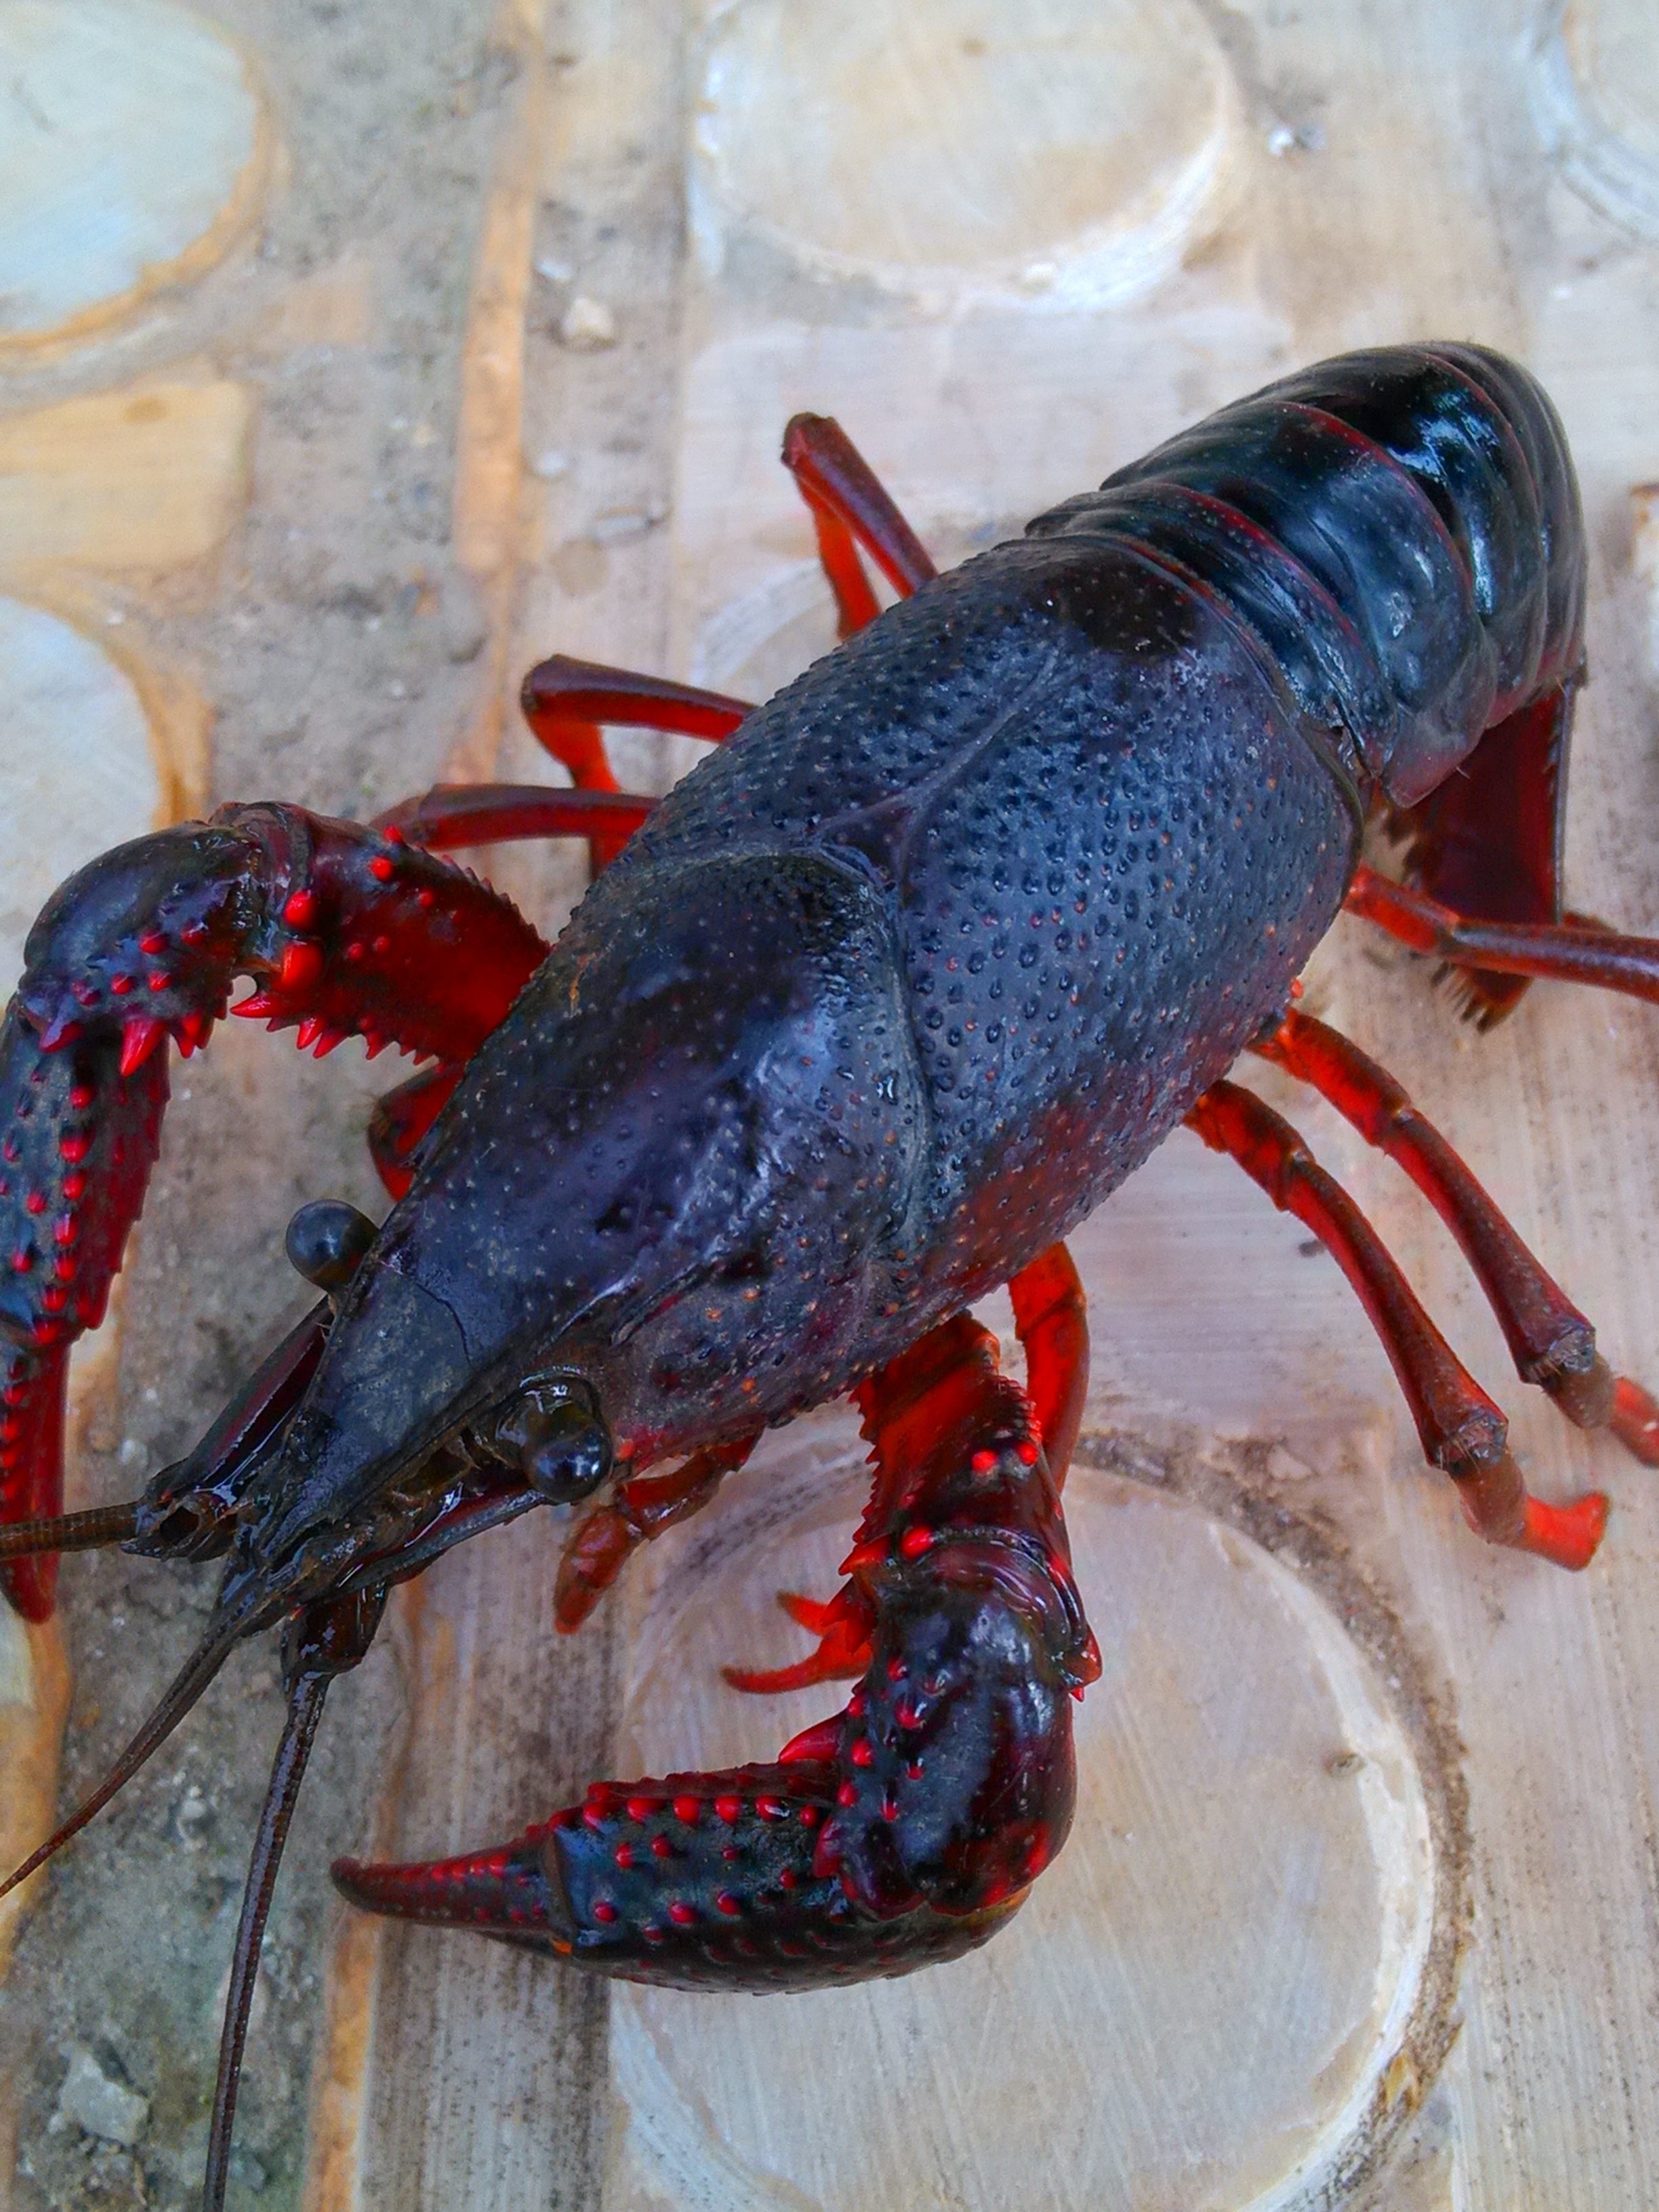
animal, food, red, seafood, fish, gourmet, invertebrate, lobster, crustacean, crayfish, decapoda, animal source foods, dungeness crab, american lobster, ma small, freshwater lobster, red armor